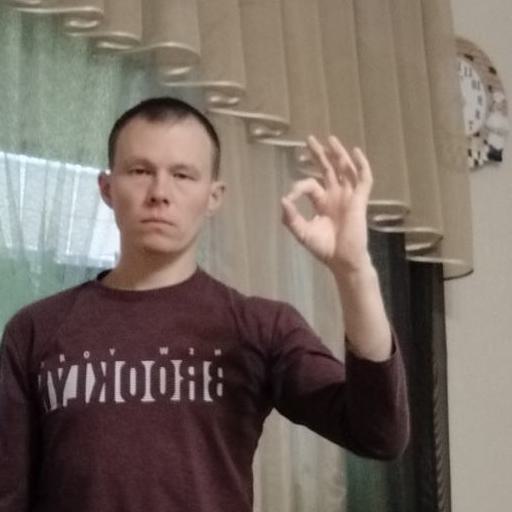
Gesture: ok